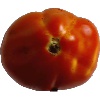
Label: Tomato 1